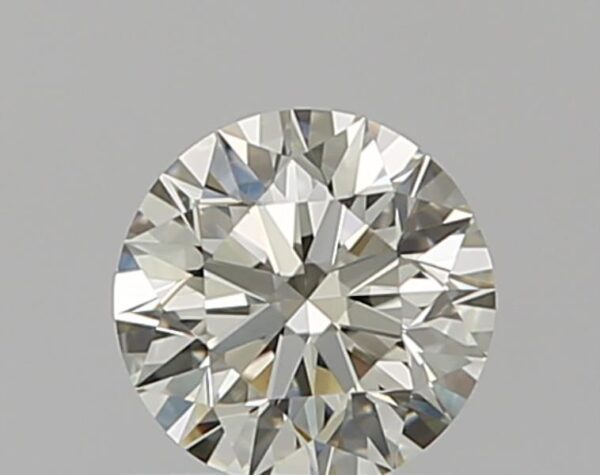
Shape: round
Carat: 0.5
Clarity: VVS2
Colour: M
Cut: EX
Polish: EX
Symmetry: EX
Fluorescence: M
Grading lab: GIA
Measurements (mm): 5.09 x 5.11 x 3.17